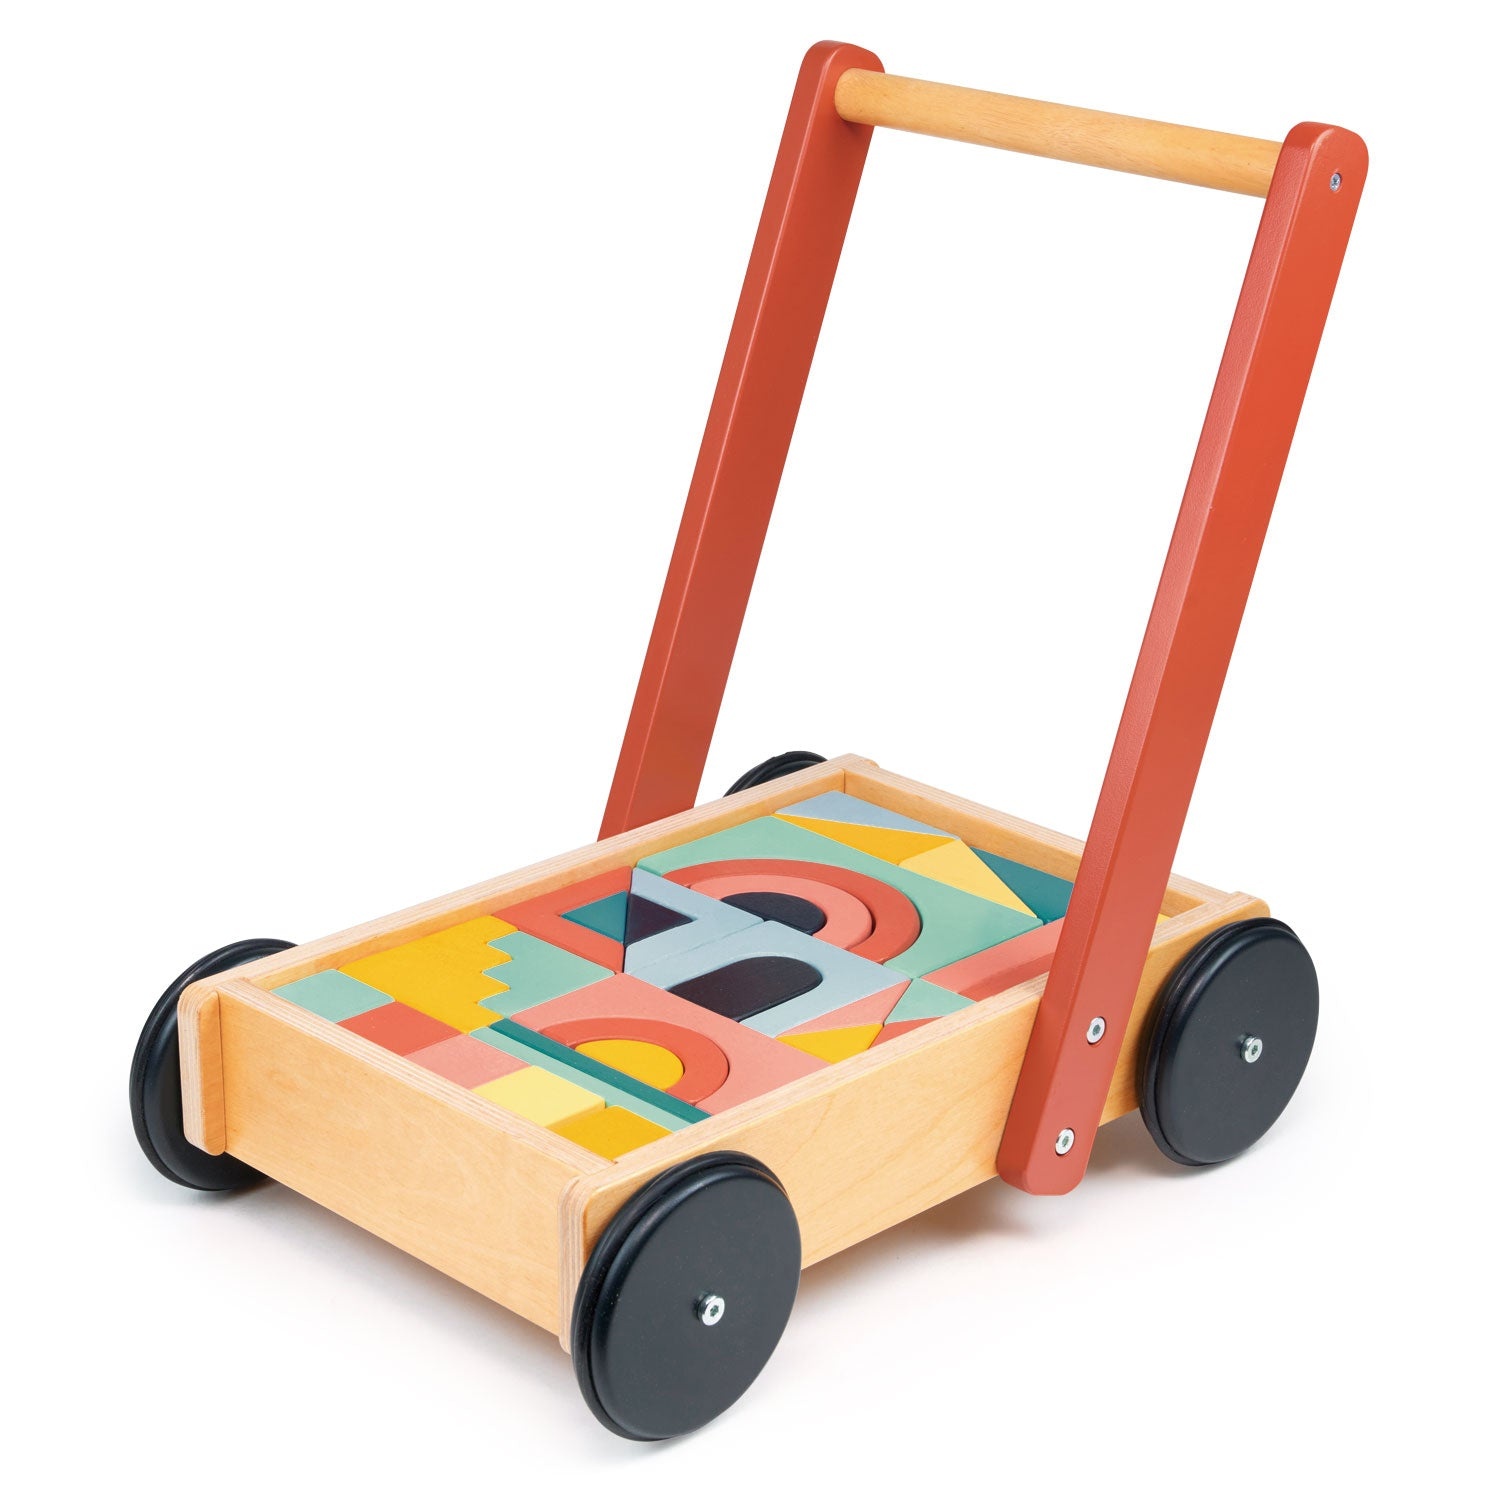
Tenderleaf Toys Wooden Bambino Block Trolley MT7306 (Direct Shipping)
This is a wooden block tray on wheels which carries many coloured blocks for building. The trolley can be pushed or pulled by the handle. All pieces are made from sustainable rubber wood and plywood. 0.113h x 0.299w x 0.428d meters Great for role play and creative play! non-toxic paint Suitable for ages 3+
Brand: Tender Leaf
Category: Toys & Games > Toys > Building Toys > Wooden Blocks